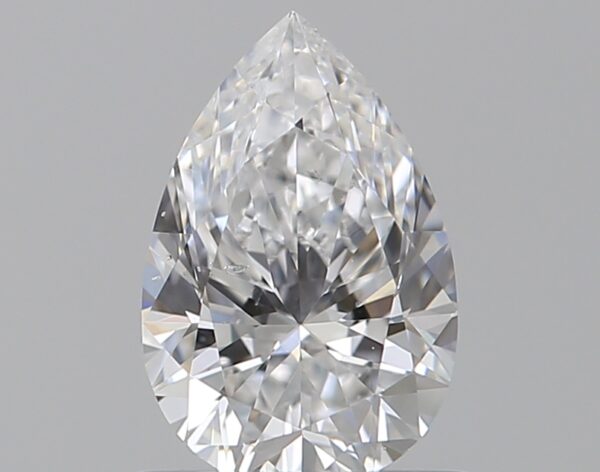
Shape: pear
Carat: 0.69
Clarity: SI1
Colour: D
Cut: VG
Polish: EX
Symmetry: VG
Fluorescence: M
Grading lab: GIA
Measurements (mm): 7.52 x 4.94 x 3.19